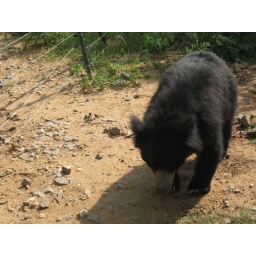
A black bear in the Bangalore zoo.